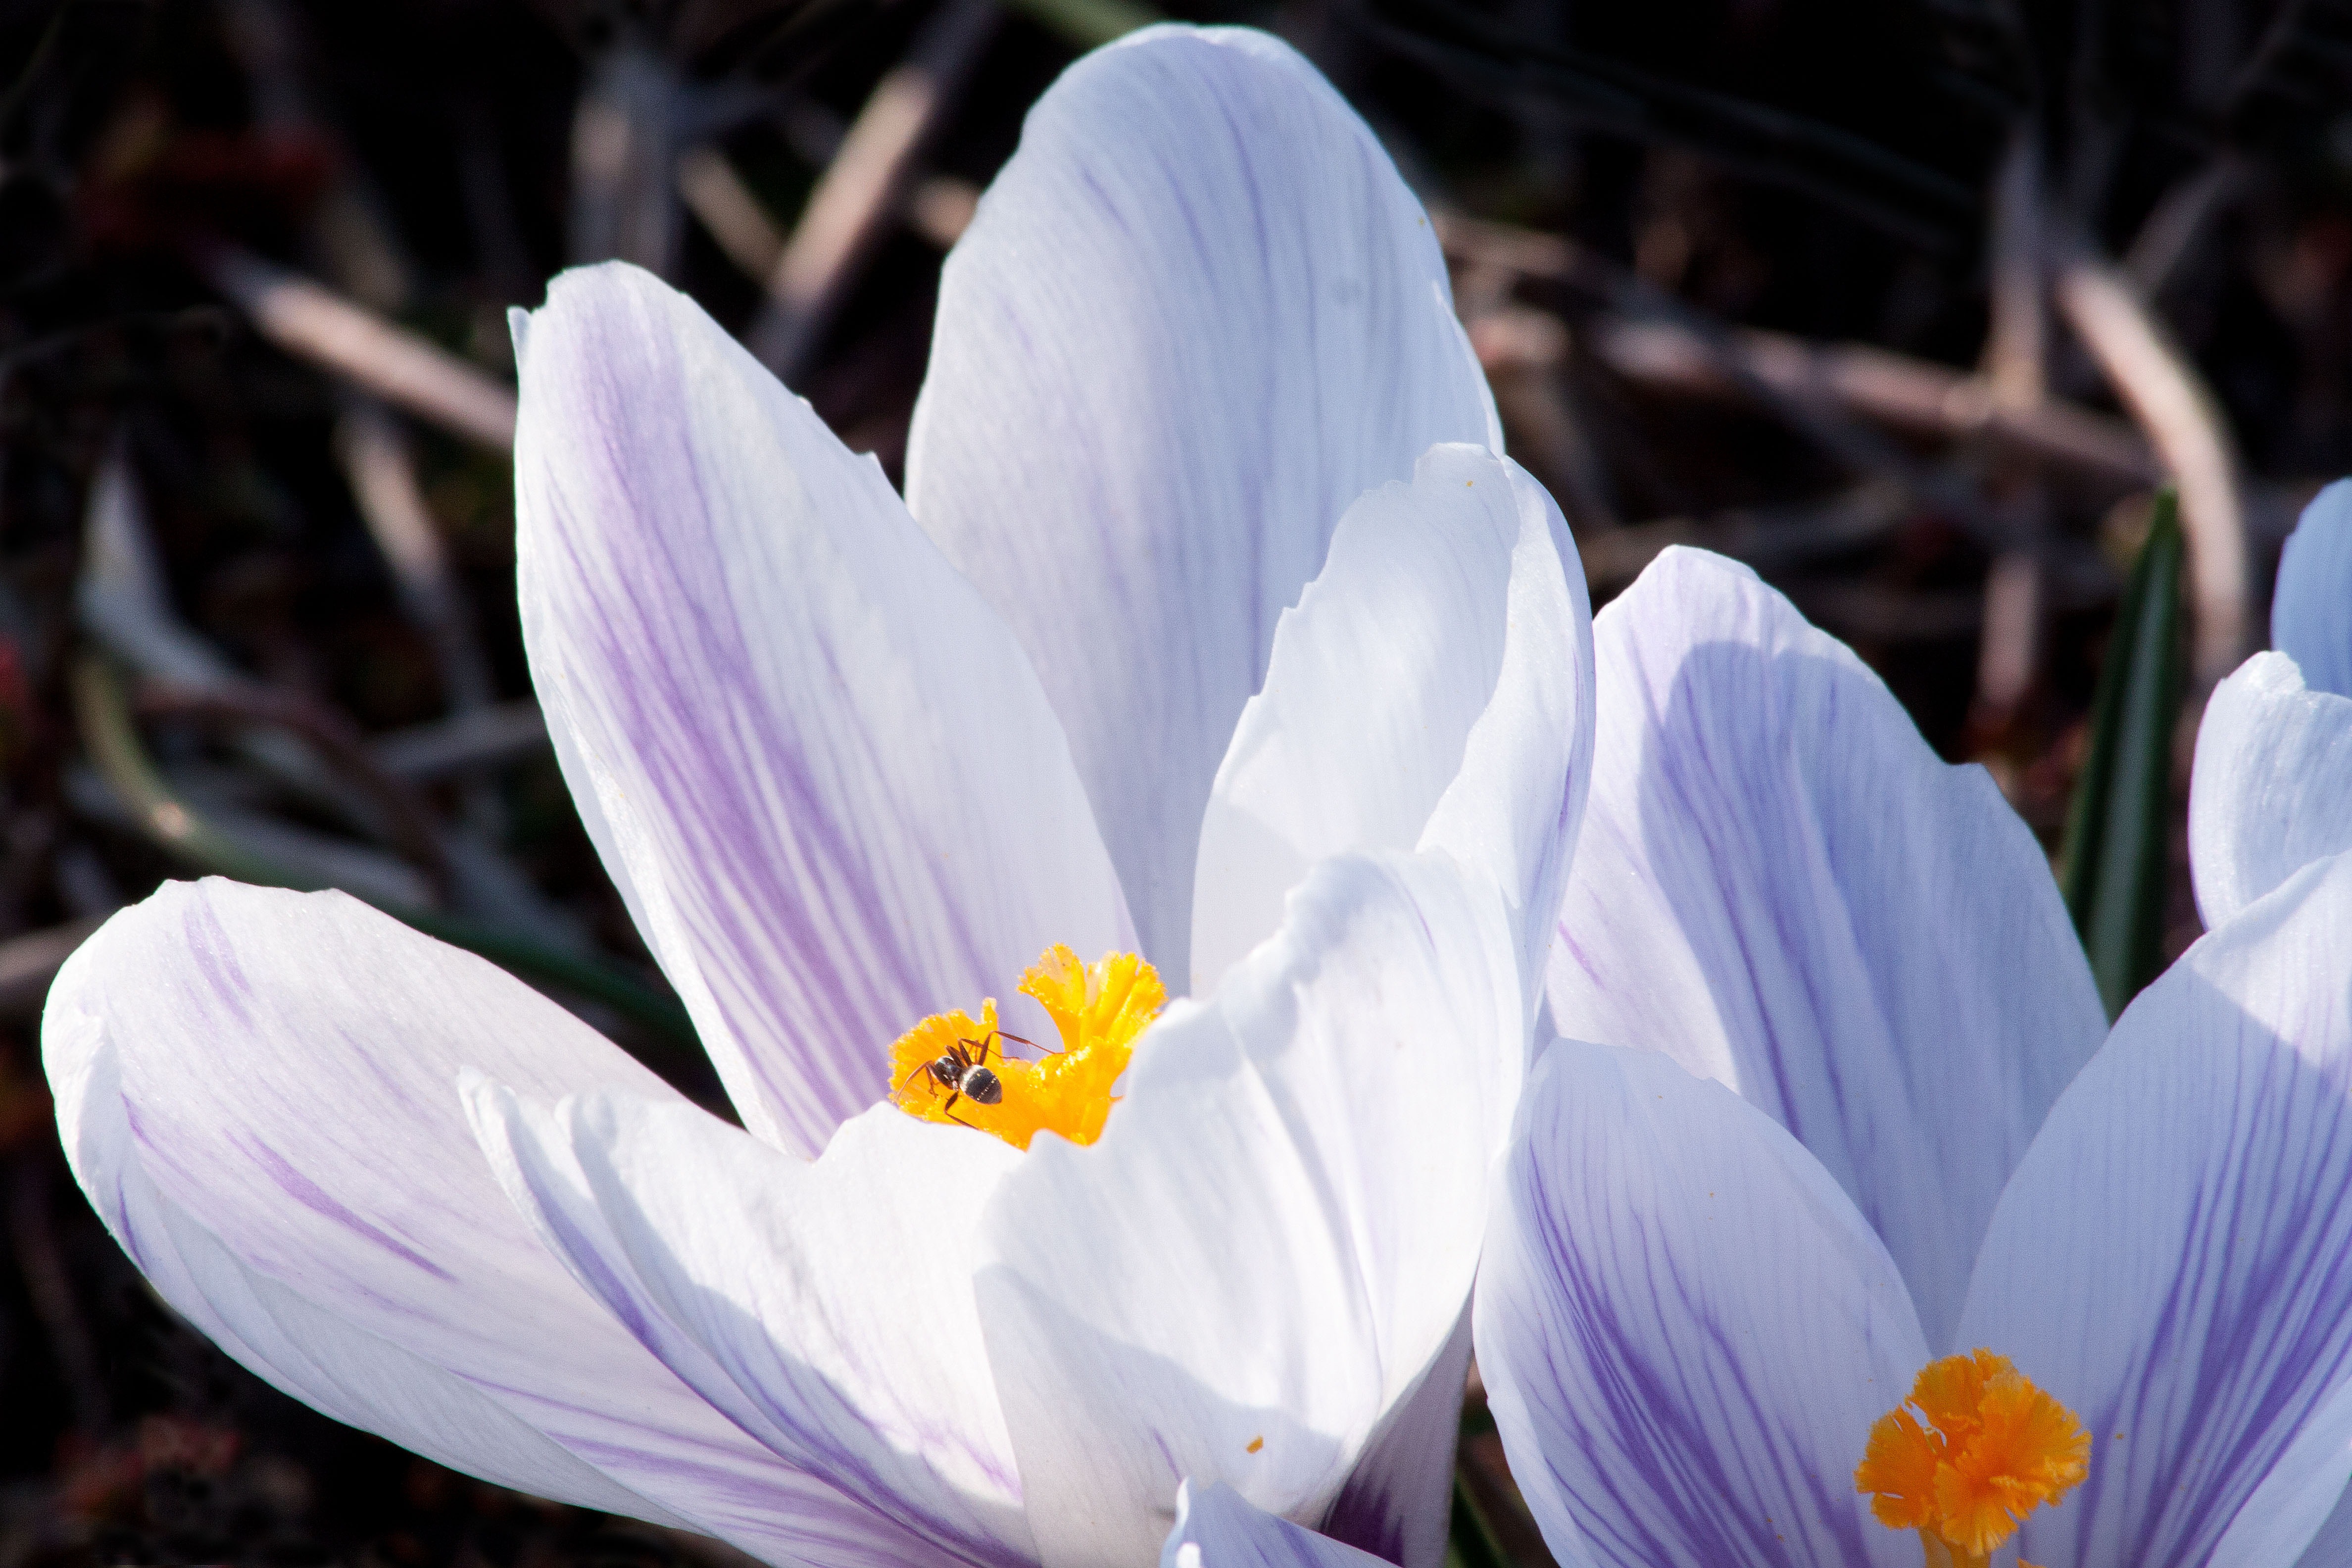
nature, blossom, plant, white, flower, petal, bloom, spring, botany, flora, wildflower, flowers, close up, eye, violet, crocus, spring crocus, macro photography, schwertliliengewaechs, flowering plant, lenz, land plant, iris family